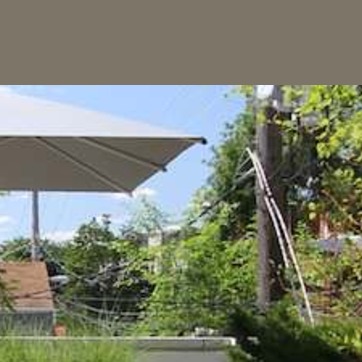
Material: sky